Jared Goff

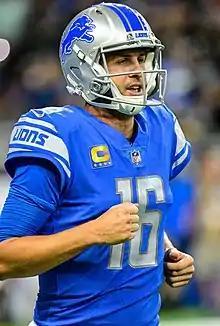
Goff in 2022

During the season-opener against the Cowboys, the first ever football game to be played at SoFi Stadium, Goff finished with 275 passing yards and an interception as the Rams won 20–17. In the next game against the Eagles, Goff threw for 267 yards and three touchdowns to tight end Tyler Higbee during the 37–19 road victory. The following week against the Buffalo Bills, Goff finished with 321 passing yards, two touchdowns, and an interception as the Rams narrowly lost on the road by a score of 35–32. The Rams overcame a 28–3 deficit to lead 32–28 before giving up the go-ahead score toward the end of the game. During a week-11 27–24 road victory over the Buccaneers, Goff threw for 376 yards, three touchdowns, and two interceptions. Two weeks later against the Cardinals, he had 351 passing yards and a touchdown in a 38–28 road victory. During week 16 against the Seahawks, Goff threw for 234 yards and an interception before leaving the eventual 20–9 road loss with a broken thumb in the third quarter. As a result, he was forced to miss the regular-season finale against the Cardinals. Goff finished the 2020 season with 3,952 passing yards, 20 touchdowns, and 13 interceptions to go along with 99 rushing yards and four touchdowns in 15 games and starts.